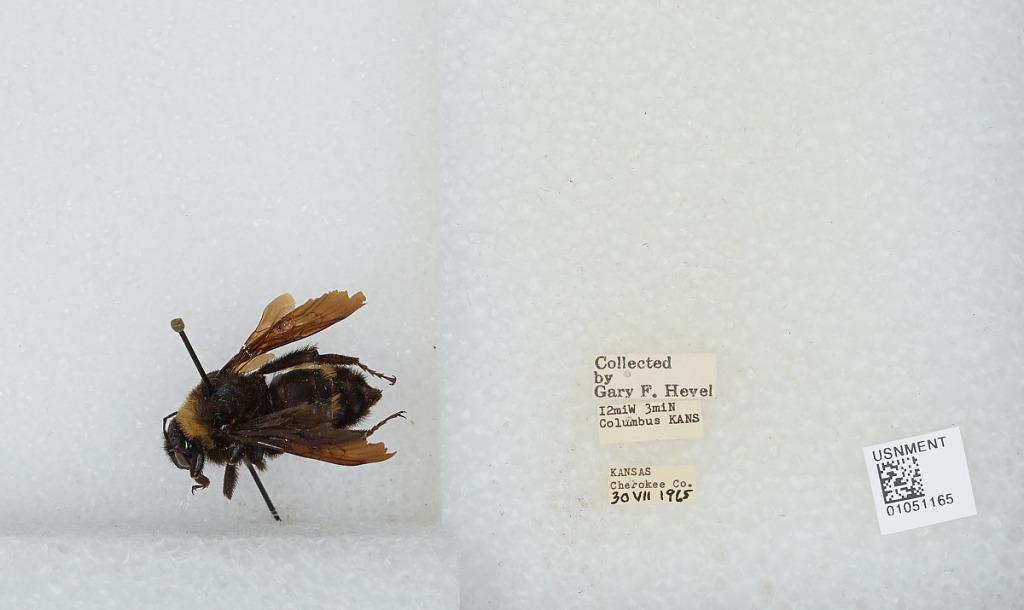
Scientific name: Bombus sp.
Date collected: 1965-7-30
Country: United States
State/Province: Kansas
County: Cherokee
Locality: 12 miles west, 3 miles north of Columbus
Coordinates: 37.2372, -95.0681